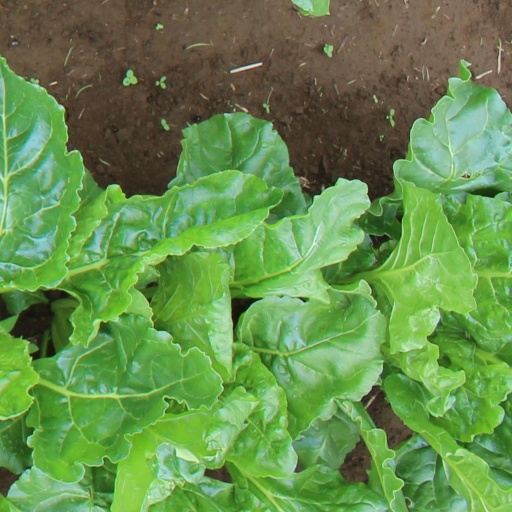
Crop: sugar beet